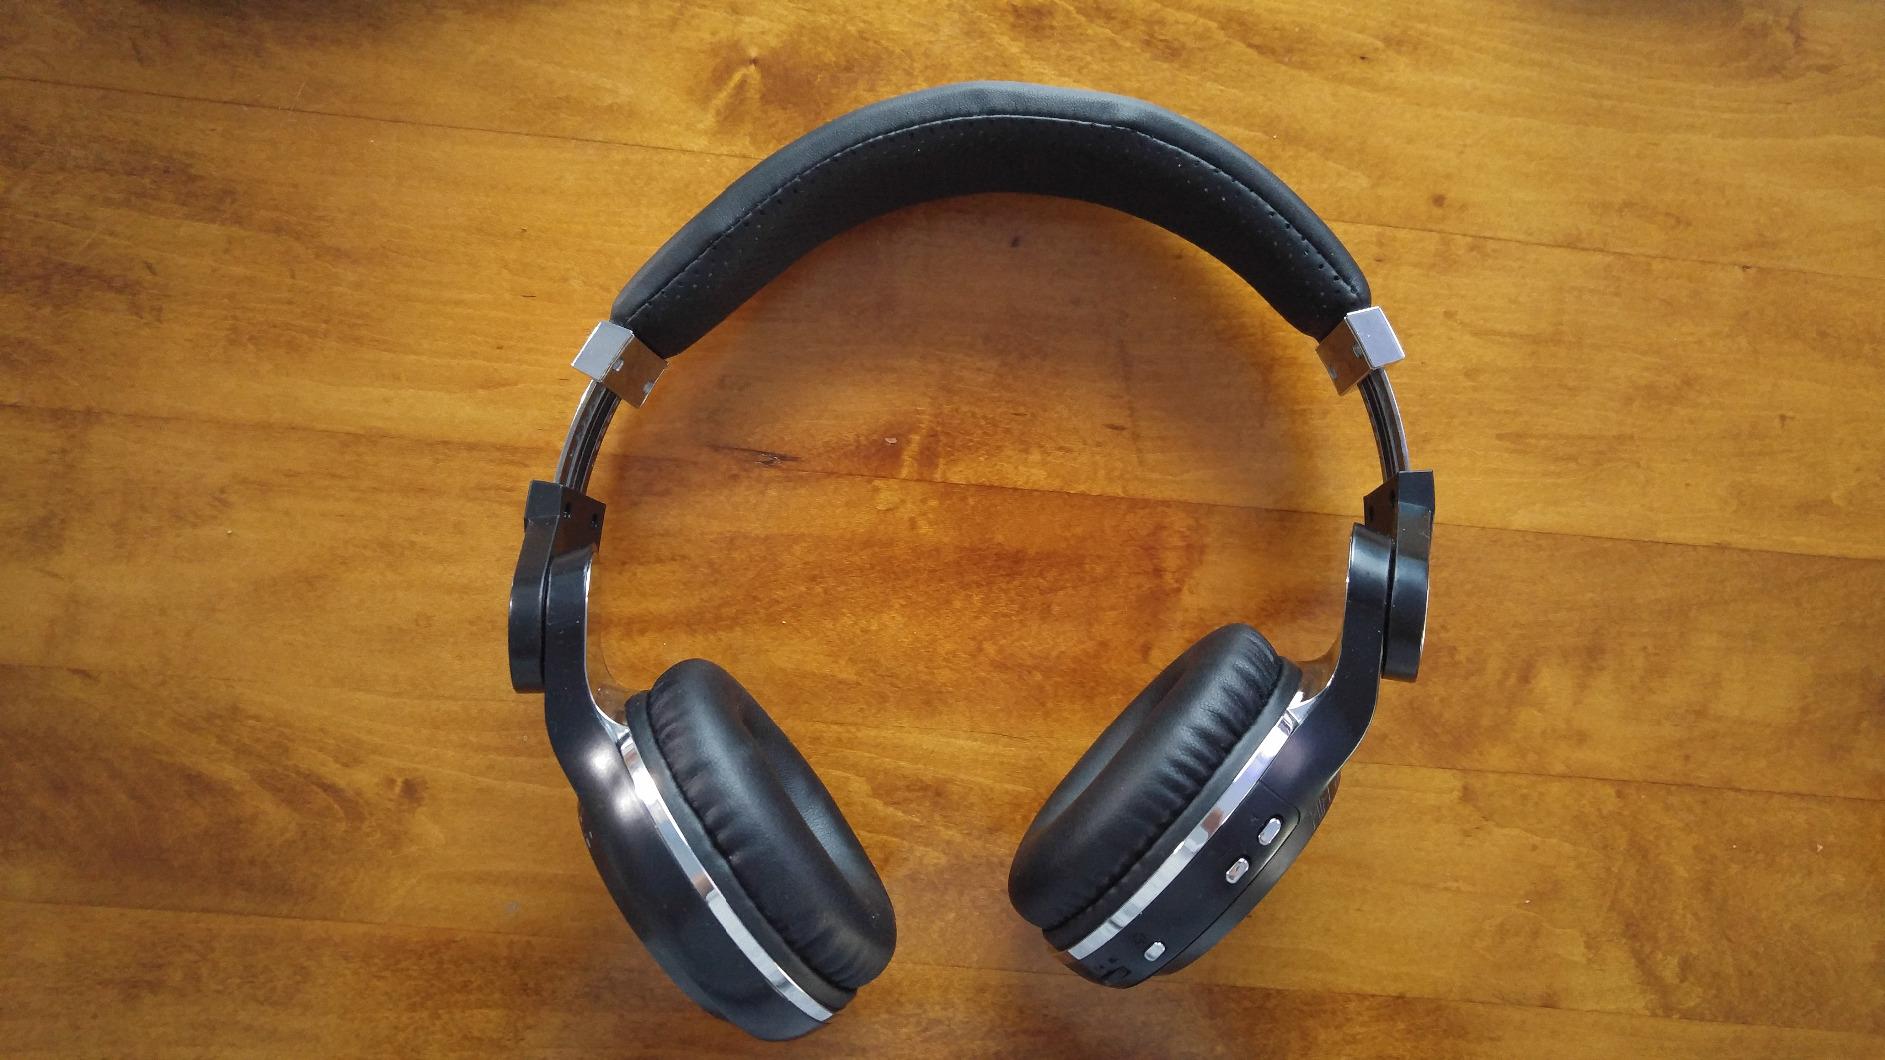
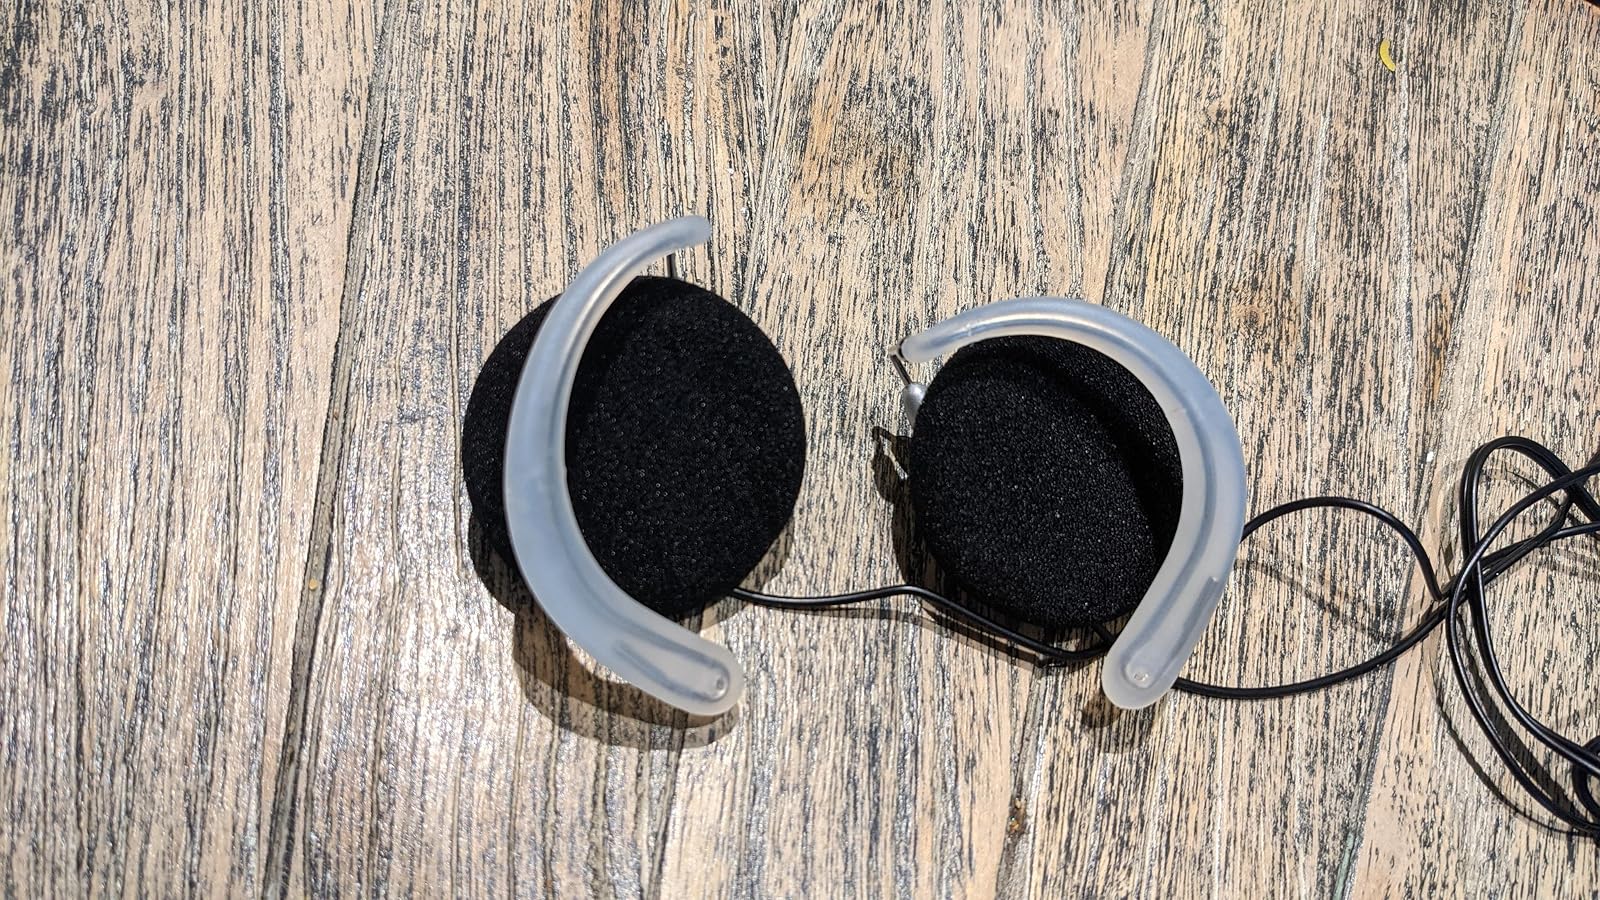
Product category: headphones
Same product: no